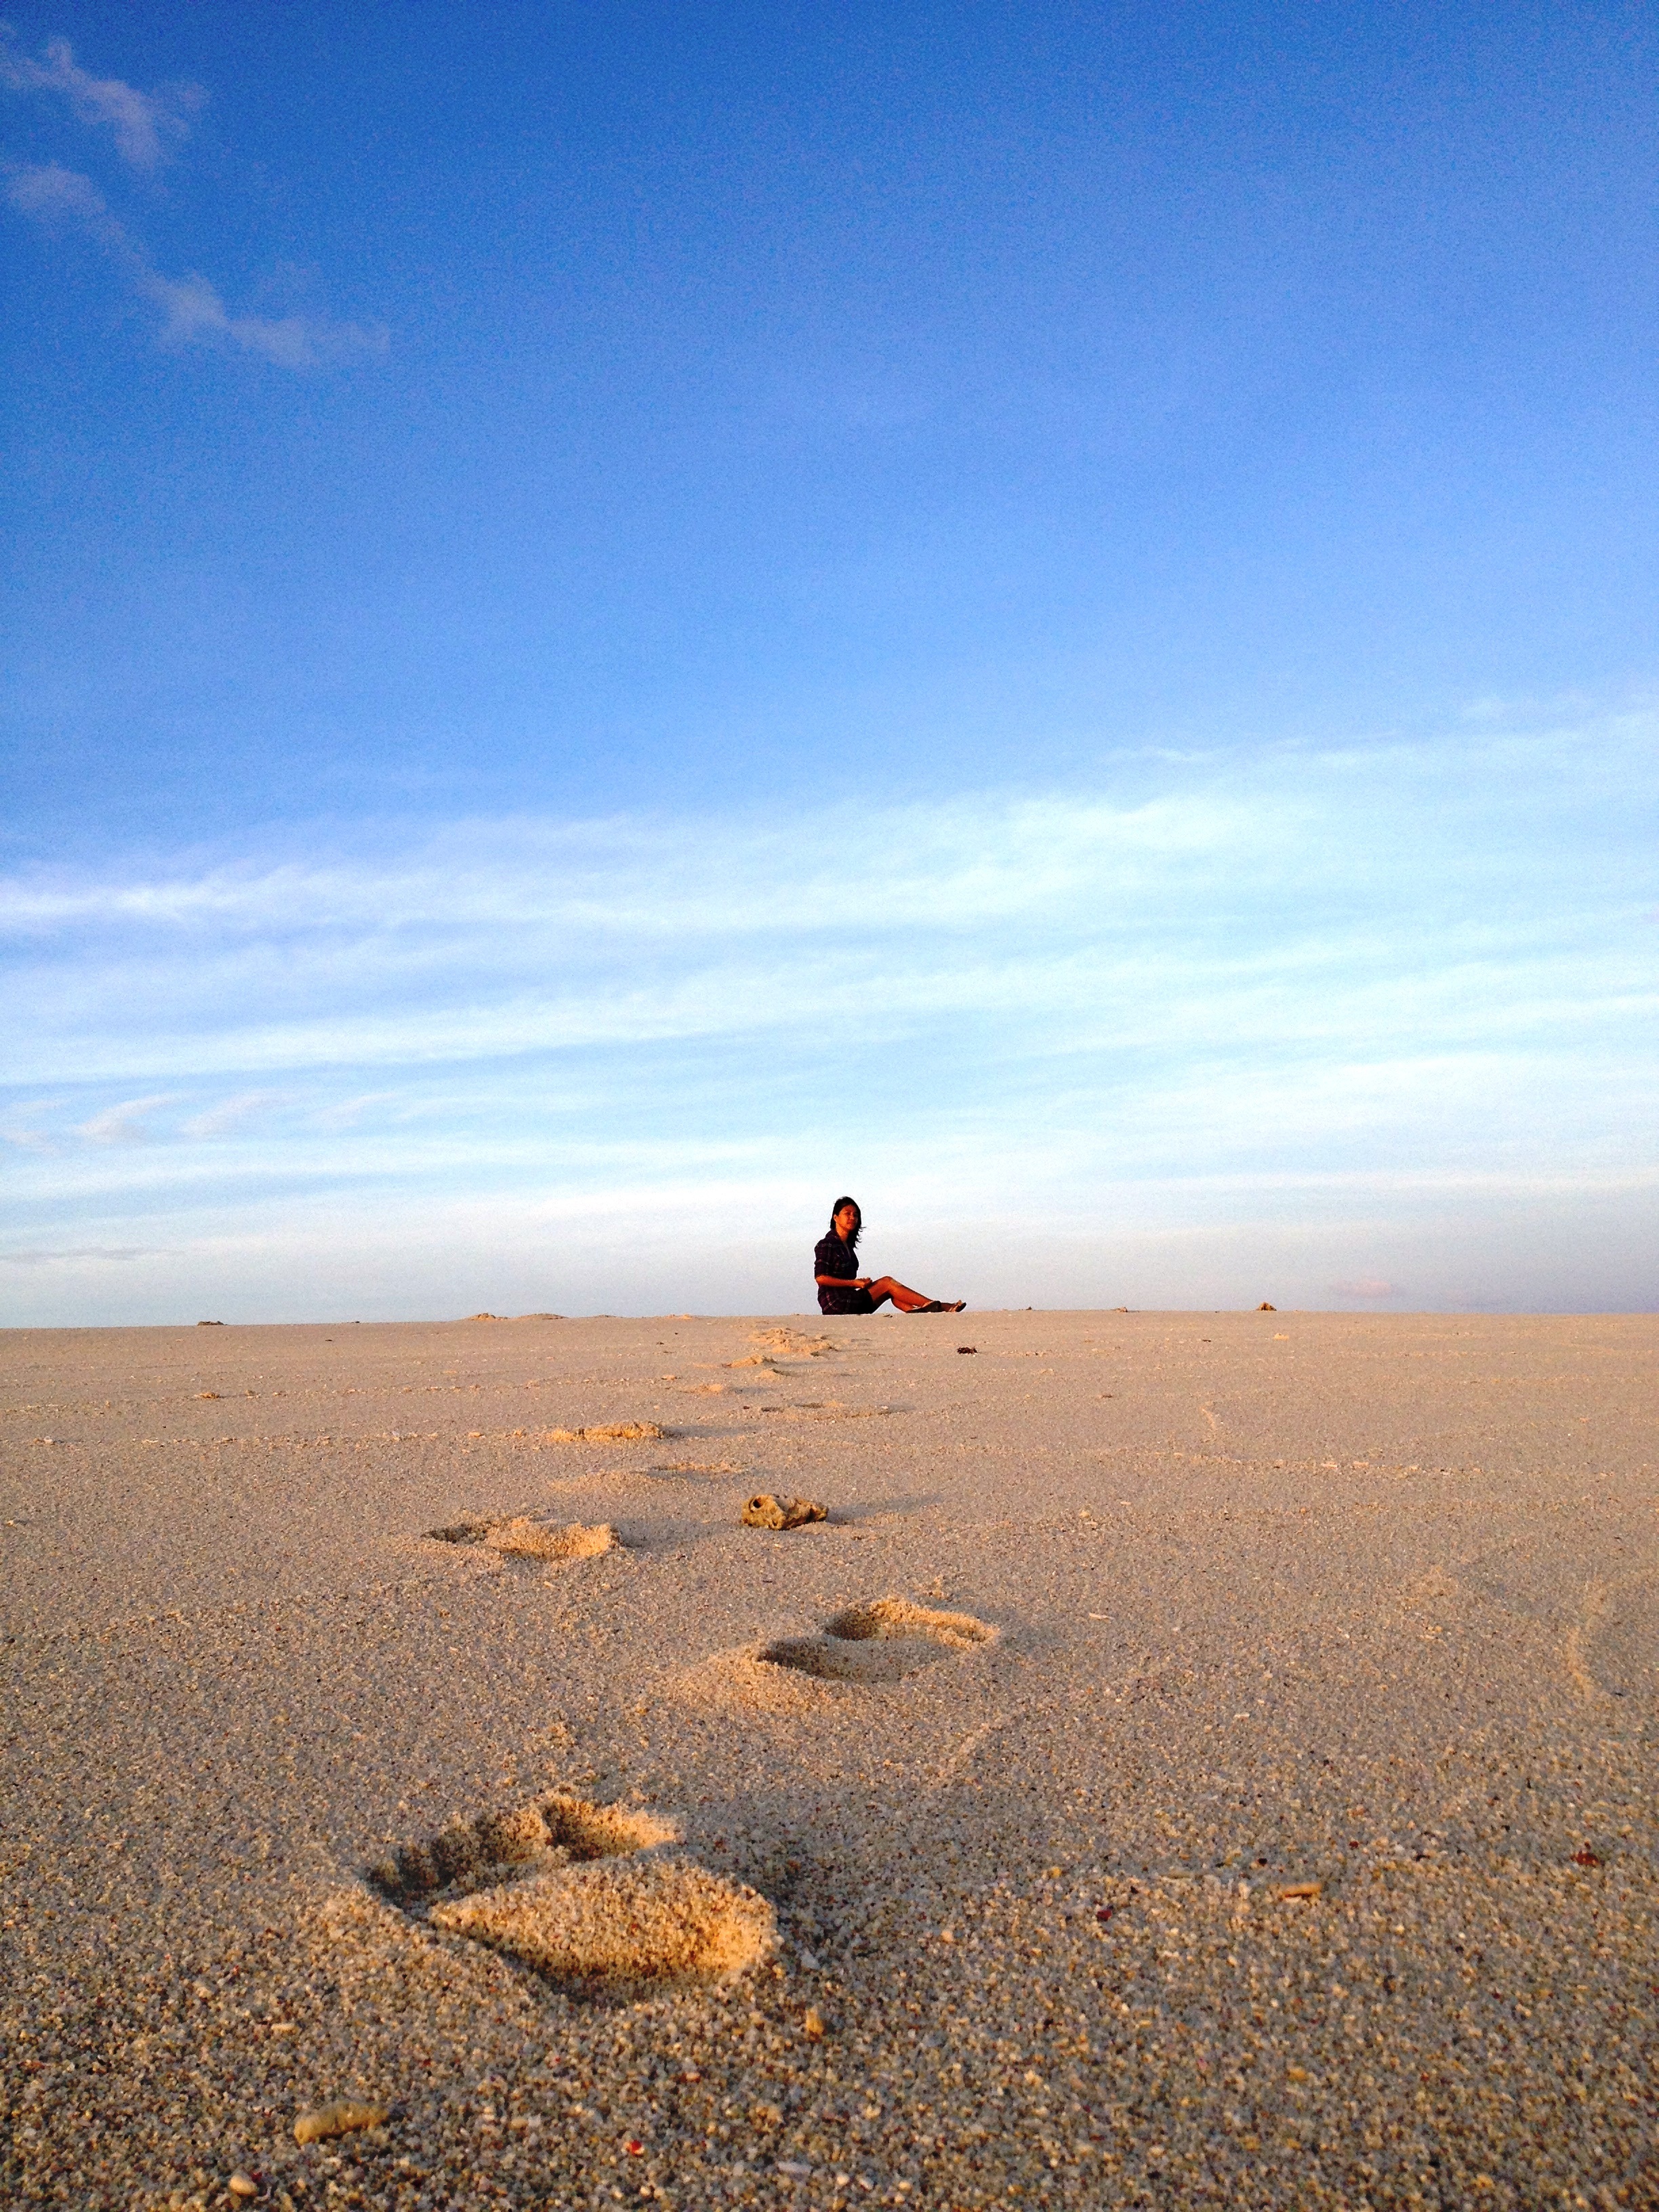
beach, landscape, sea, coast, sand, ocean, horizon, creative, people, sky, morning, desert, footprint, direction, creativity, design, plateau, habitat, footsteps, sahara, steppe, landform, natural environment, geographical feature, aeolian landform